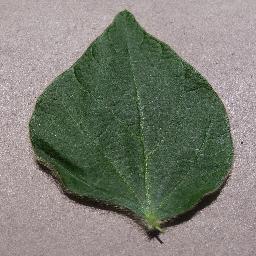
Label: Soybean___healthy